Manuel Jiménez de Parga

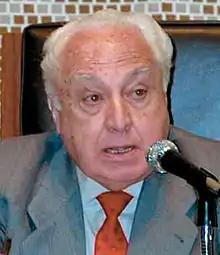
Jiménez de Parga in 2003

Manuel Jiménez de Parga y Cabrera (9 April 1929 – 7 May 2014) was a Spanish lawyer, politician and diplomat. He was president of the Constitutional Court of Spain between 2001 and 2004.